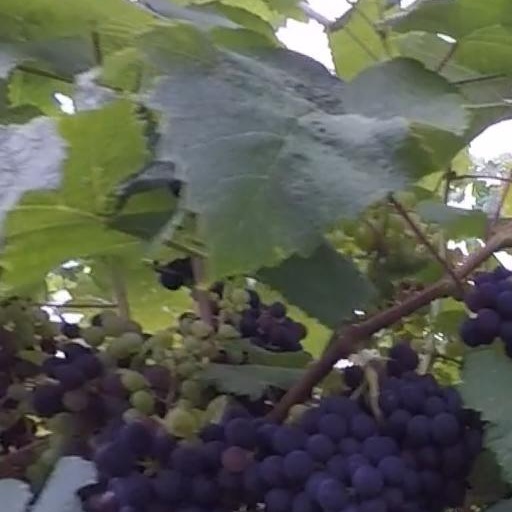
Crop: grape